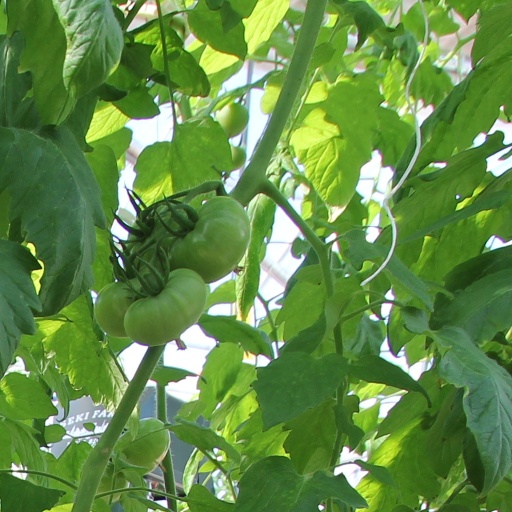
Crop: tomato